Calouste Gulbenkian Library

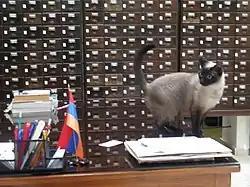
The Siamese library cat.

The restored library houses over 100,000 volumes in a state-of-the-art facility with compact shelving, air conditioning, and temperature control. The collection includes Armenian books, European and Middle Eastern literature, journals, newspapers, and studies in Armenology. Its archive of Armenian newspapers is the third largest in the world, following the collections in Vienna and the National Library of Armenia.